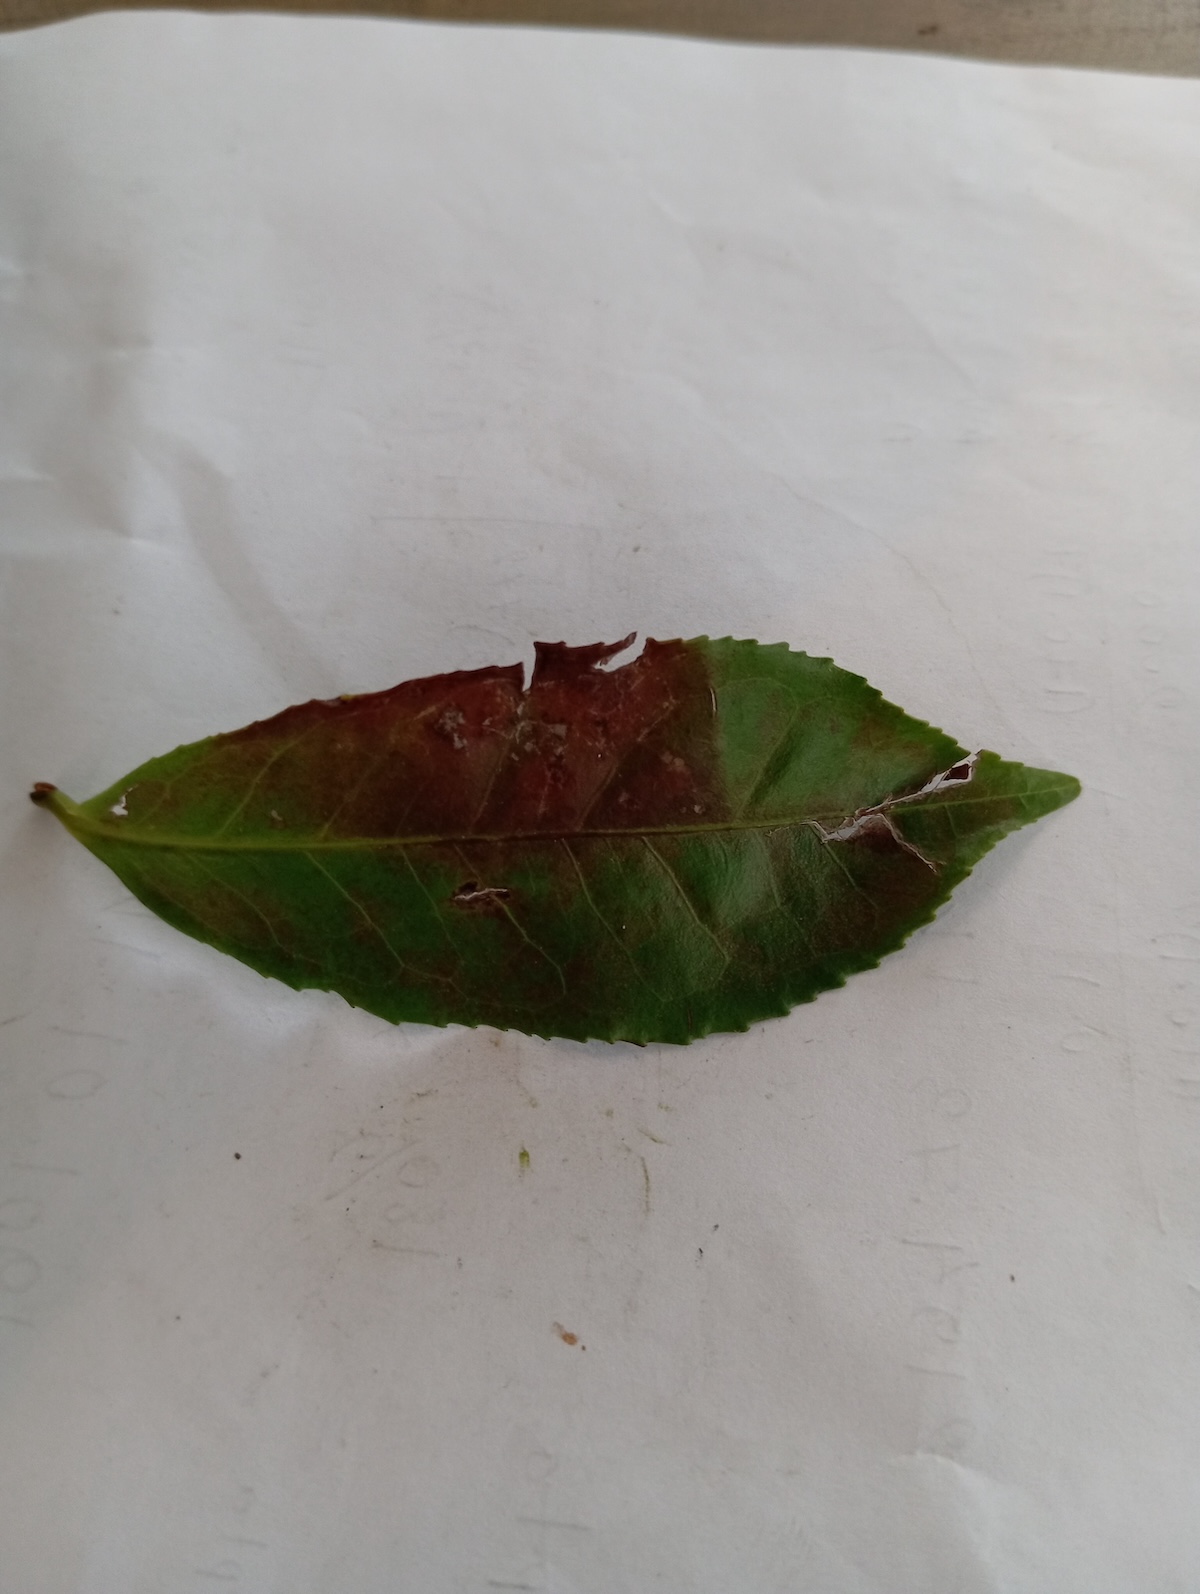
Label: Red spider